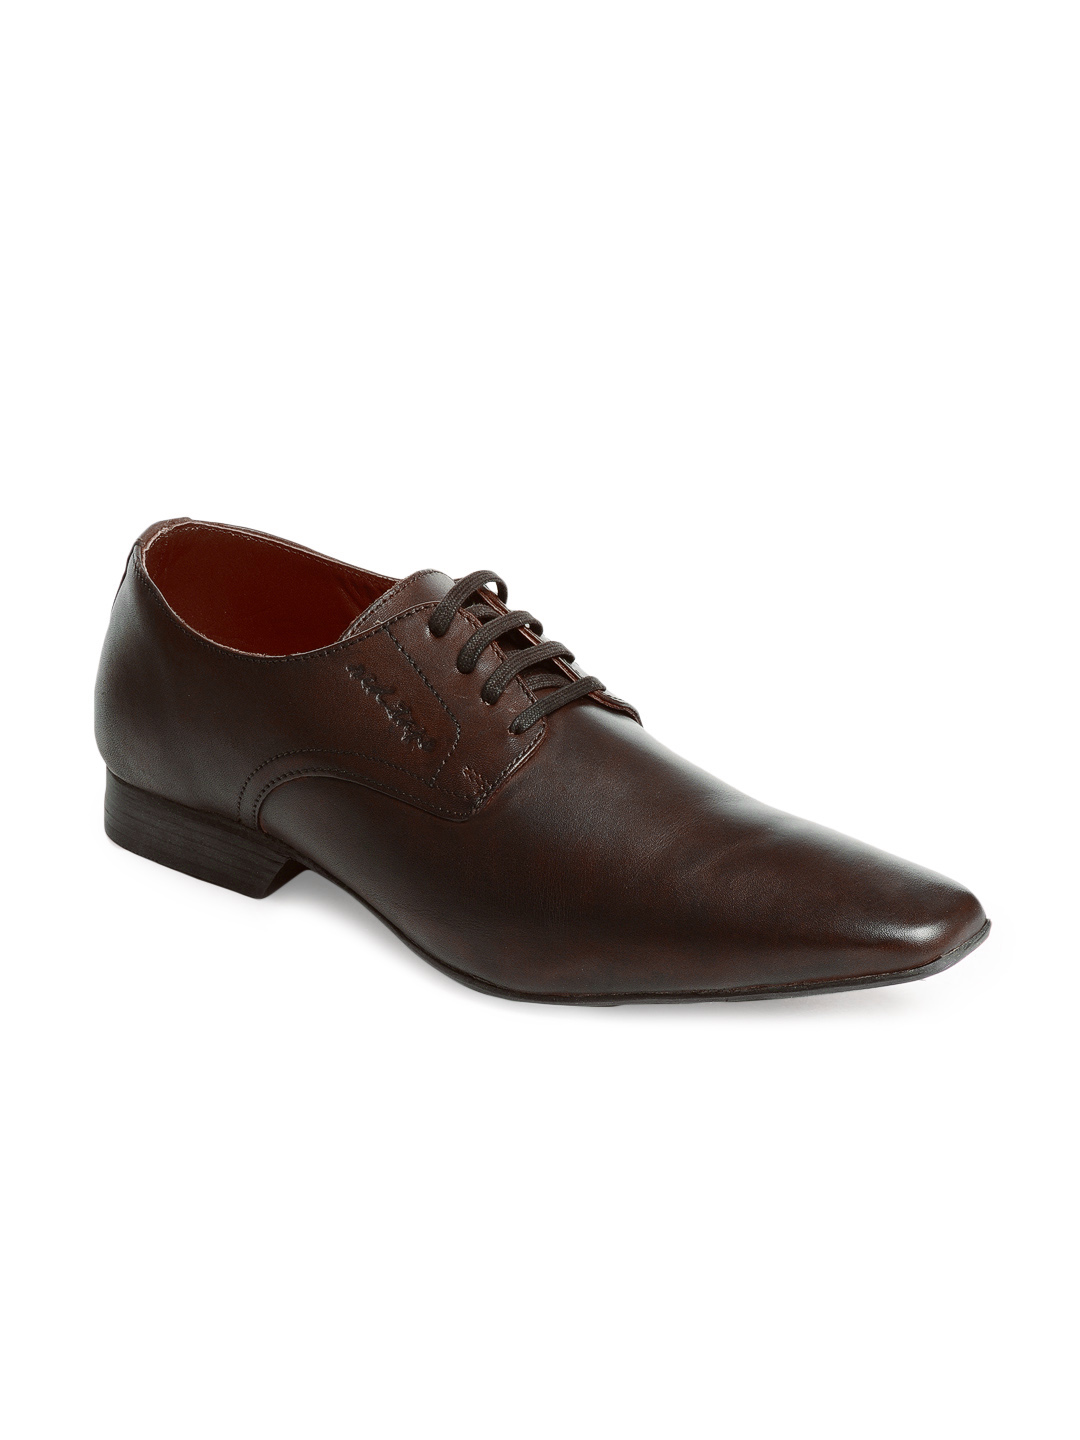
Red Tape Men Dark Brown Formal Shoes
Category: Footwear / Shoes / Formal Shoes
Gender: Men
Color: Brown
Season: Winter 2018
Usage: Formal